Maszkura és a tücsökraj

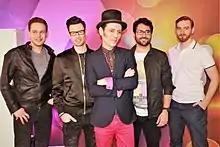
Maszkura és a tücsökraj in 2018

Maszkura és a tücsökraj was formed in 2007, perform continuously at multiple clubs and festivals around Hungary. The unique appearance of the Transylvanian-born Maszkura, as well as their experimental fusion of alternative, soul, funk, and hip-hop traditions give the group a distinctive style.